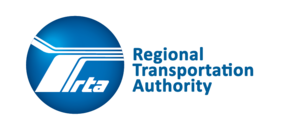
La Regional Transportation Authority connue sous l'acronyme de RTA est l'autorité organisatrice de transports chargée de l'administration, du financement et de la surveillance des trois sociétés de transport de l'aire métropolitaine de Chicago que sont la Chicago Transit Authority, le réseau express régional Metra et le réseau de bus Pace dans six comtés de l'agglomération de Chicago.